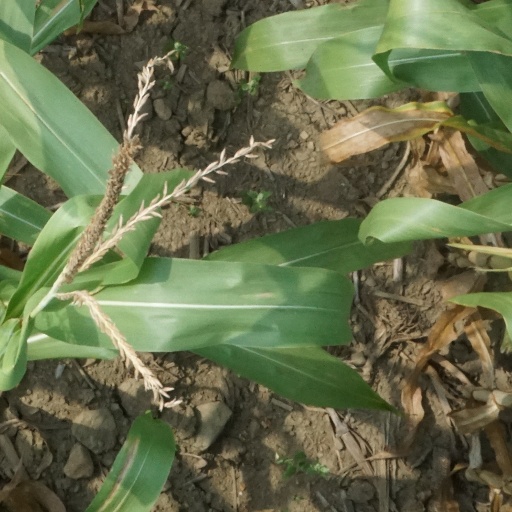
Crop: maize; corn